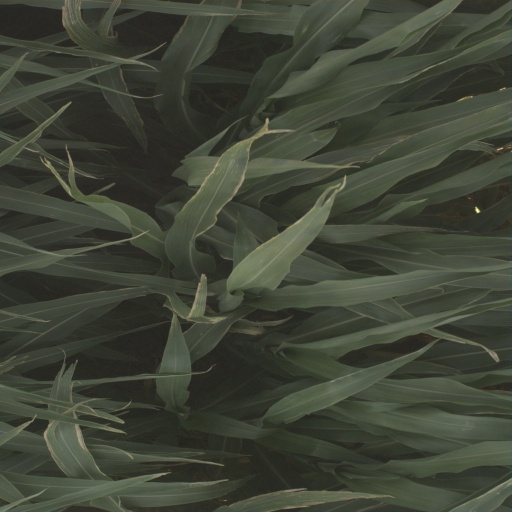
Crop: sorghum